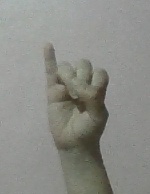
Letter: meem